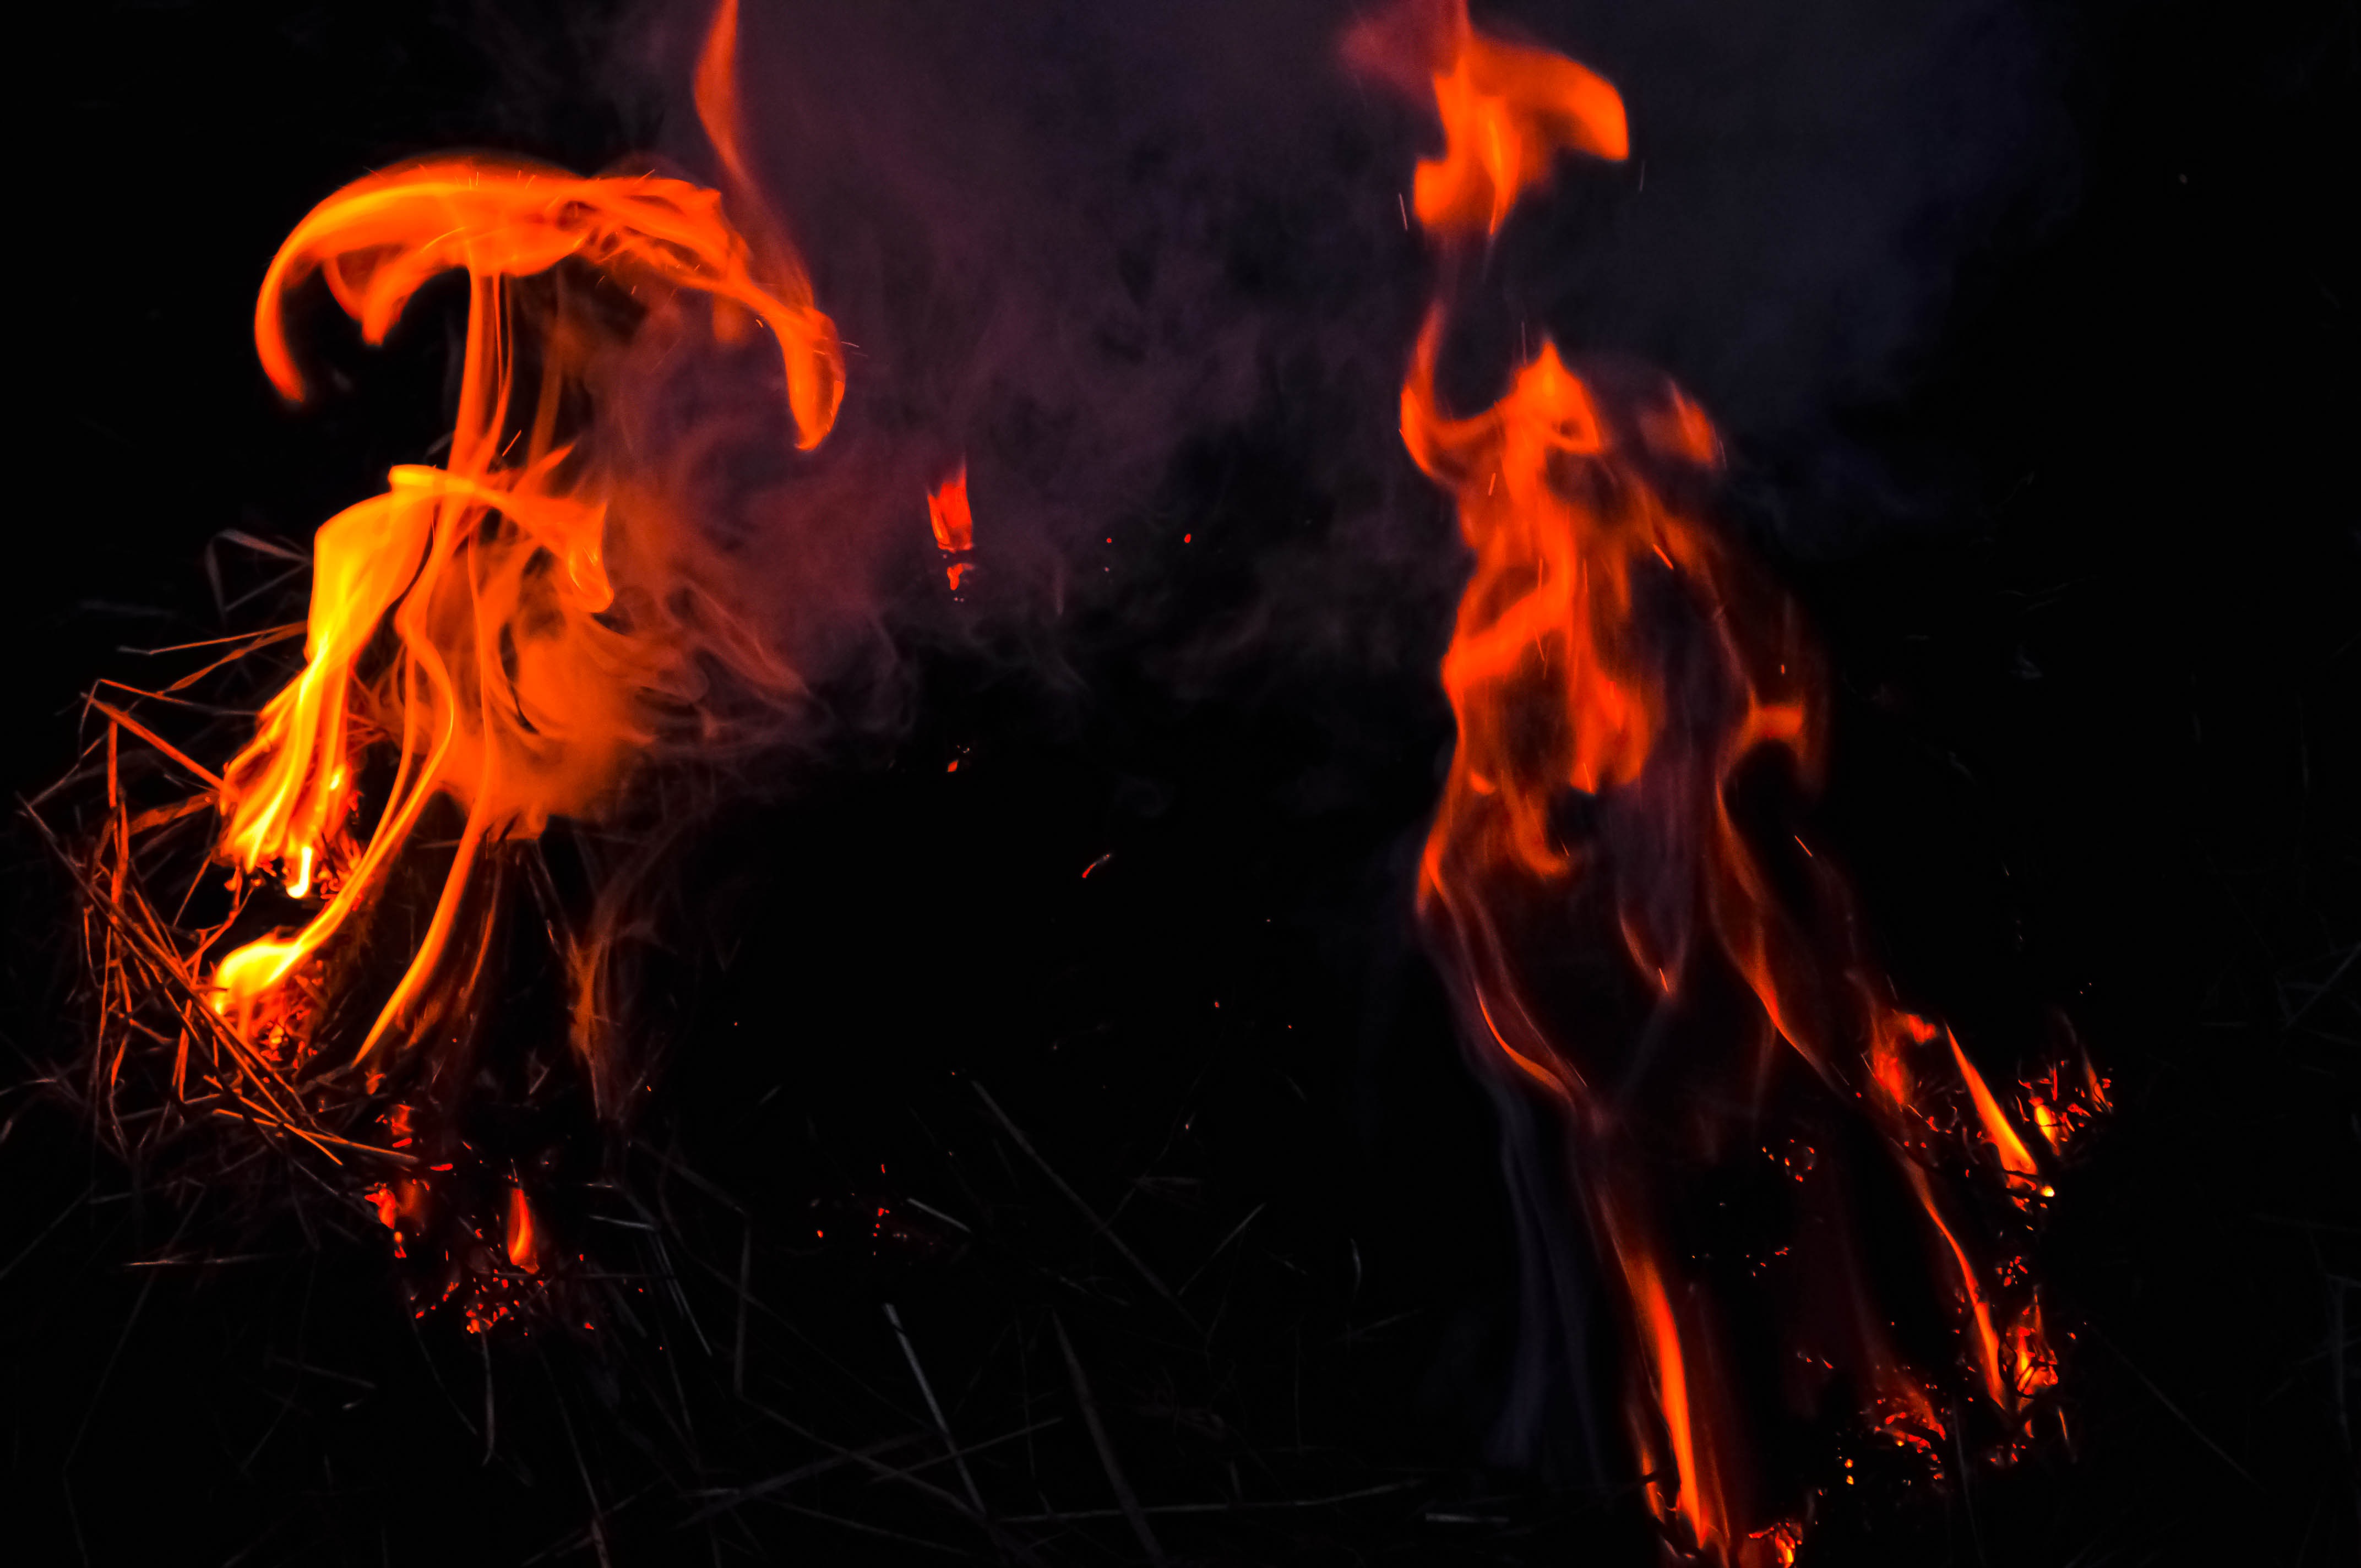
night, smoke, dark, flame, fire, heat, font, lava, geological phenomenon